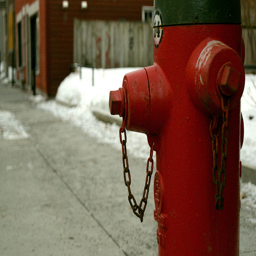
A red fire hydrant sitting in the middle of a sidewalk.
This photo depicts a red fire hydrant on the side walk.
A red fire hydrant is prominent in this picture.
A close up of a fire hydrant on a snowy street
A red fire hydrant with snow in the background.